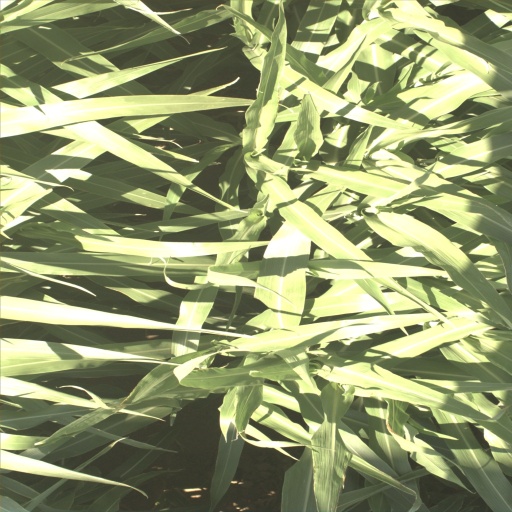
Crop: sorghum